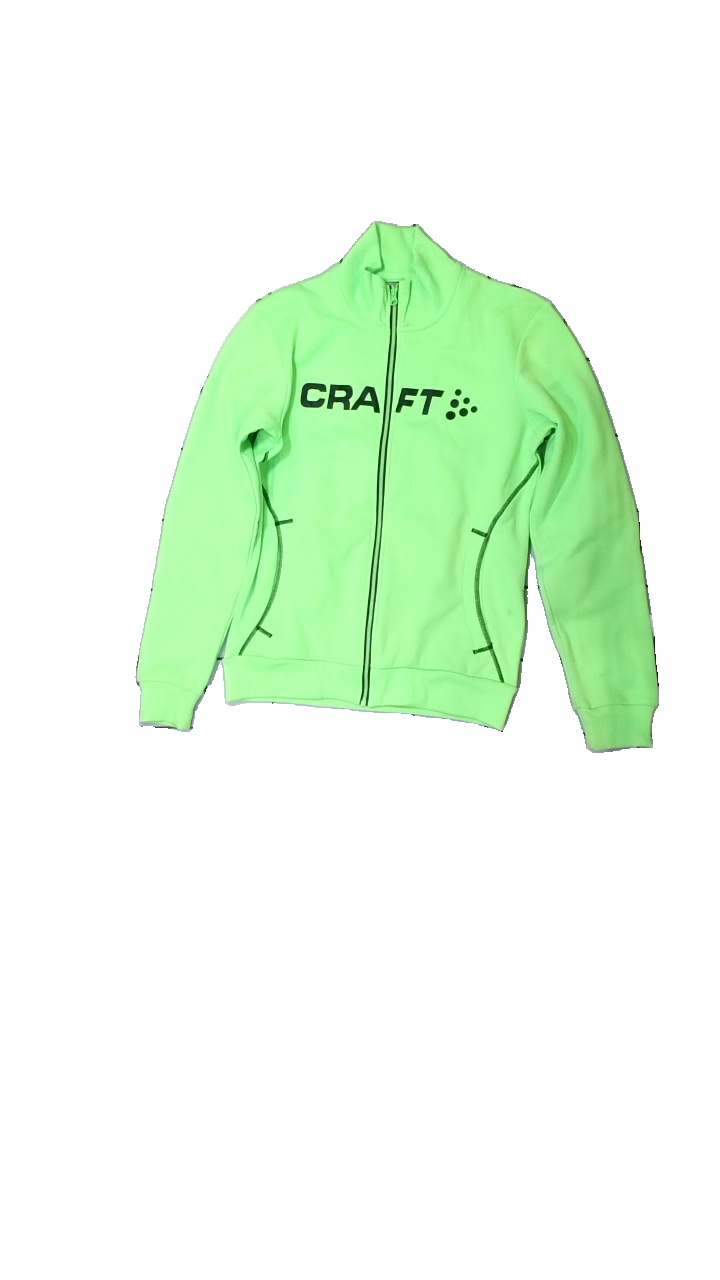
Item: Sweater (Ladies)
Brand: Craft
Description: neon green sweater with zipper
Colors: Green, Black
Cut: Regular
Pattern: Logo print
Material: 100% Polyester
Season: All
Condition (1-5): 2
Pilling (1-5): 4
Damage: pulled thread
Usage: Recycle
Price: <50